Darjeeling

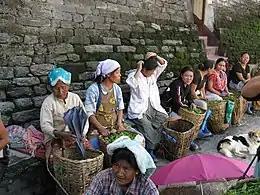
Tea garden workers, some waiting to turn in their pickings; others have done so

Darjeeling tea is produced on plantations in which a few leaves on each tea bush are plucked by women. During the tea bush's dormancy period in the short winter season, it is pruned by the women to stimulate growth the following season. Unlike China, where the tea bush grew into a tree, the early British planters devised these means to monocrop tea in tightly packed hedges on vast estates. In the plantation factories, men operate machines to ferment, dry, and package the normally short-lived green tea leaves.